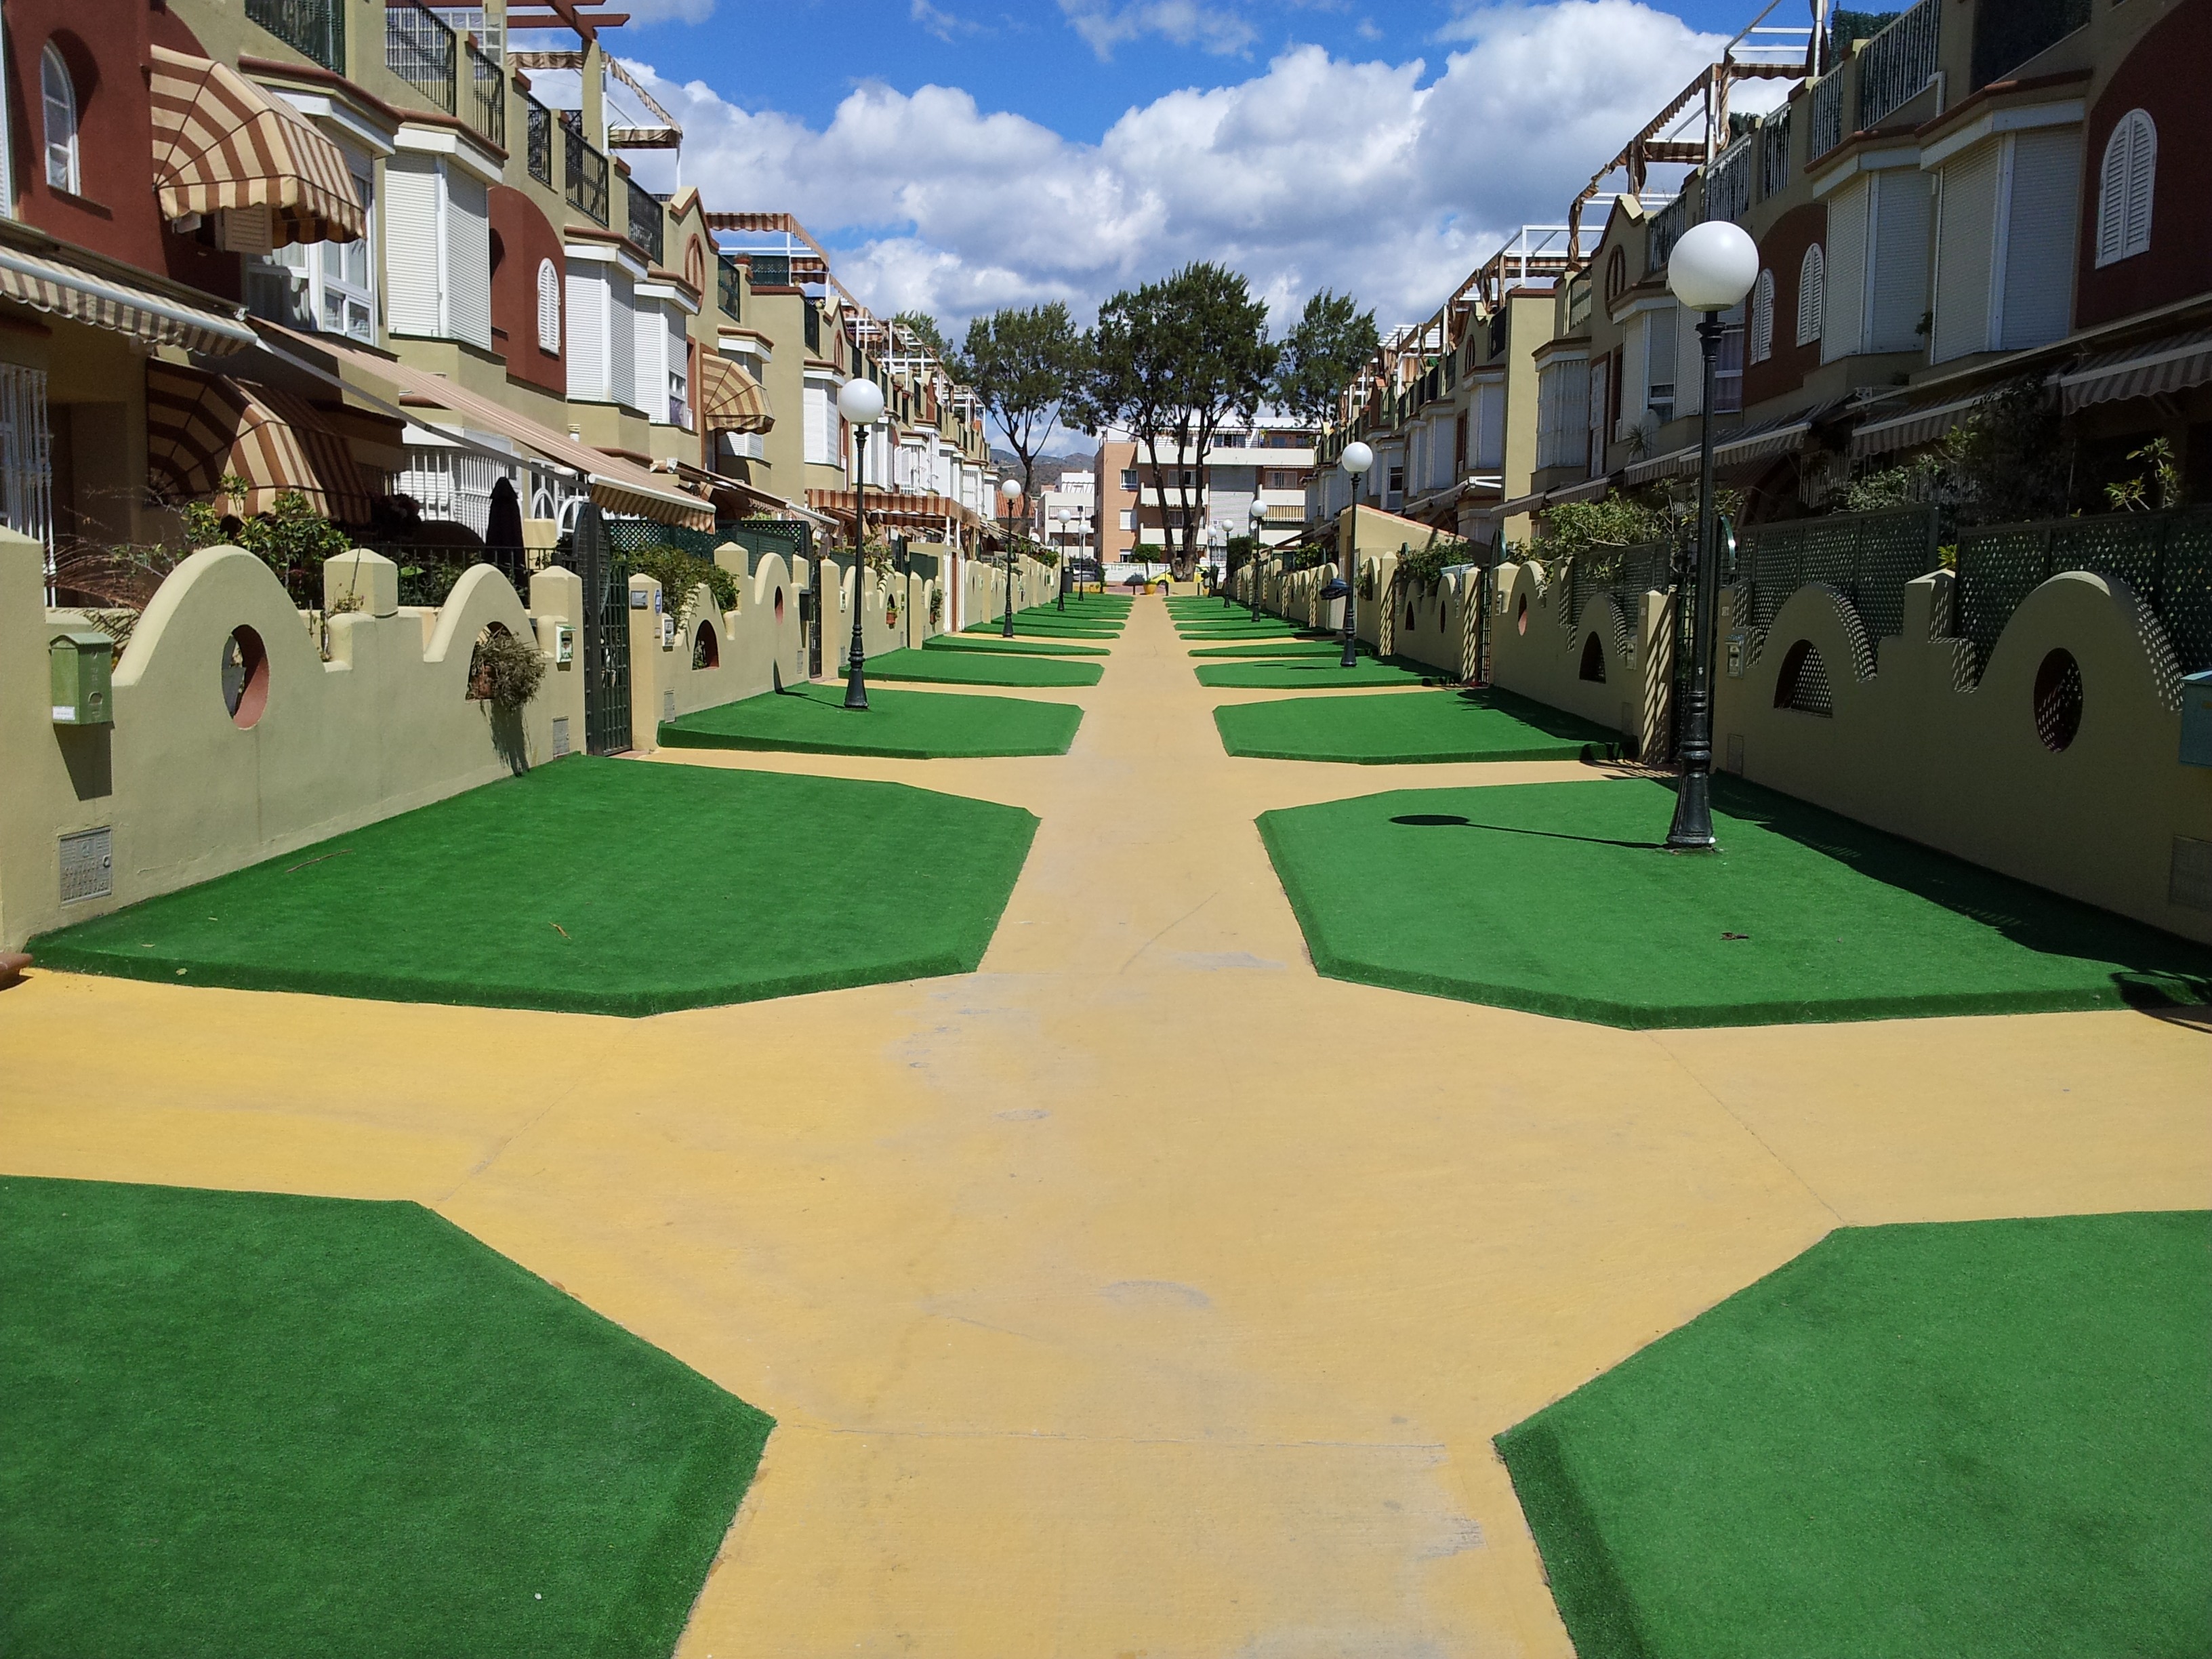
grass, architecture, structure, street, lawn, house, perspective, green, golf, streets, apartments, houses, town square, style, estate, neighbourhood, flooring, miniature golf, sport venue